Sindhis

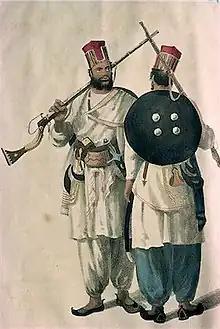
Depiction of two Sindhi infantry soldiers during medieval times

Sindh was one of the earliest regions to be conquered by the Arabs and influenced by Islam after 720 CE. Before this period, it was heavily Hindu and Buddhist. After 632 CE., it was part of the Islamic empires of the Abbasids and Umayyids. Habbari, Soomra, Samma, Kalhora dynasties ruled Sindh.